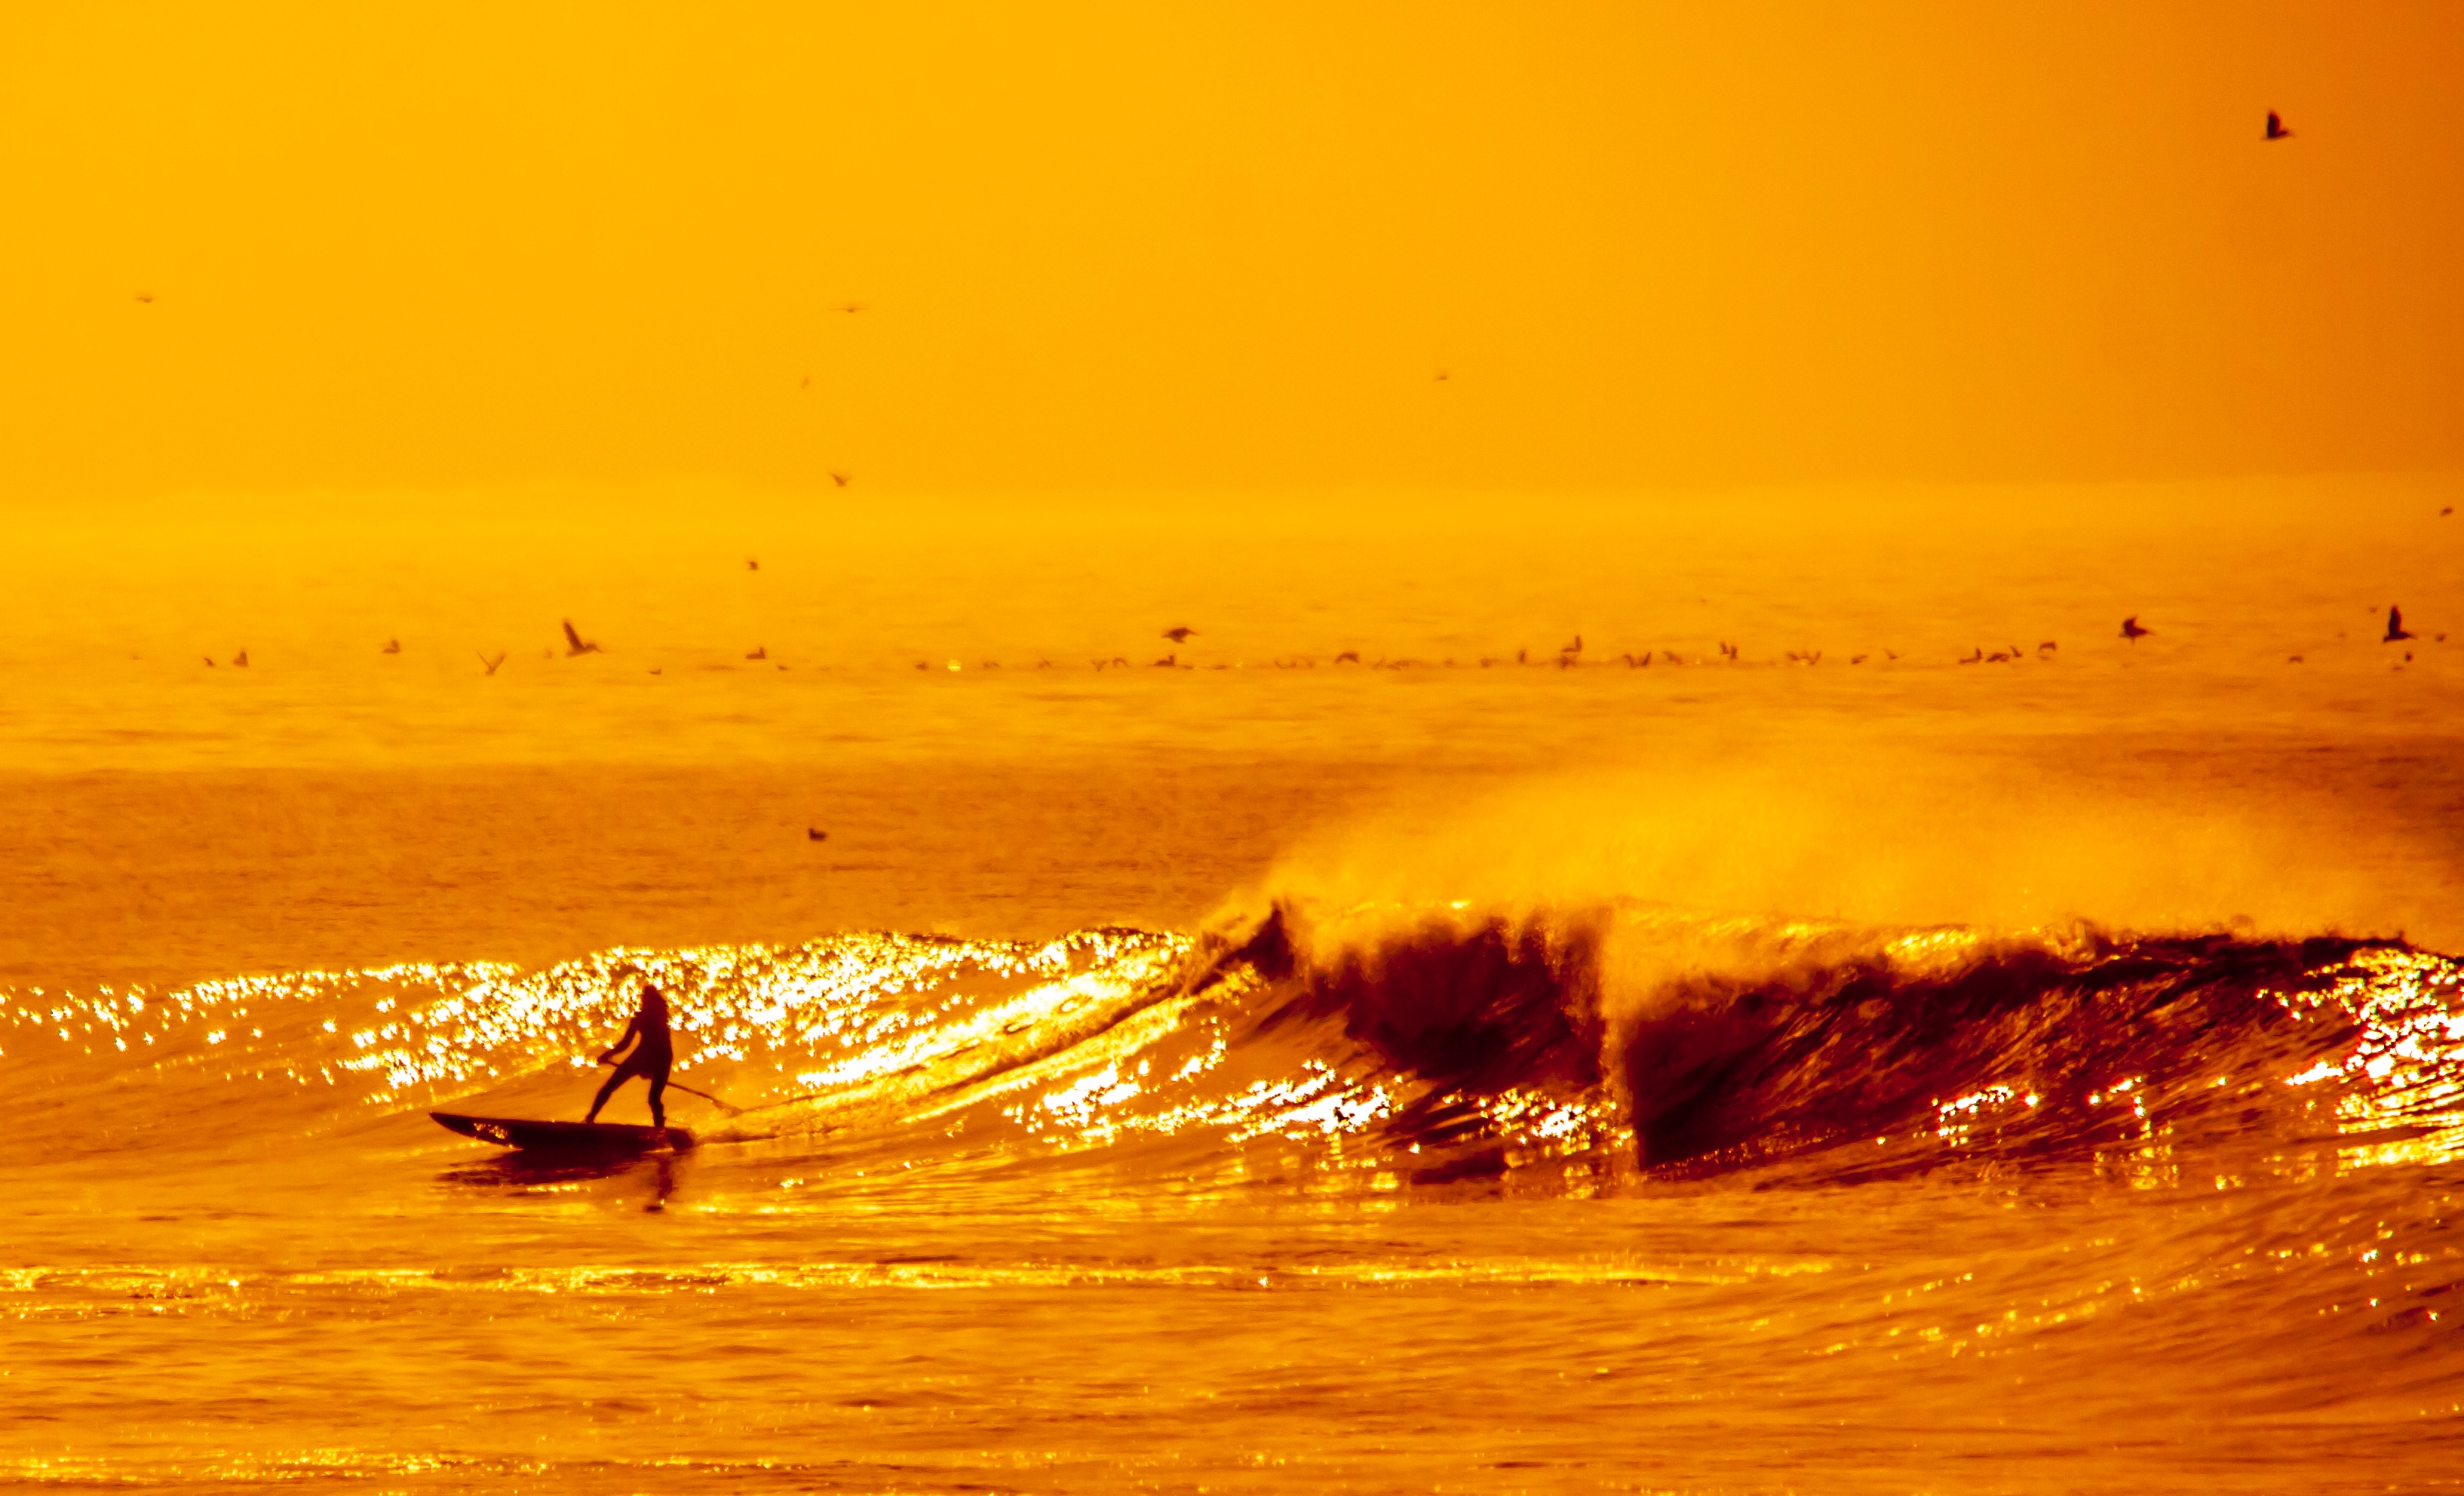
beach, sea, coast, sand, ocean, horizon, sun, sunrise, sunset, sunlight, morning, shore, wave, dawn, dusk, evening, wind wave